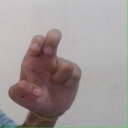
अक्षर: अ